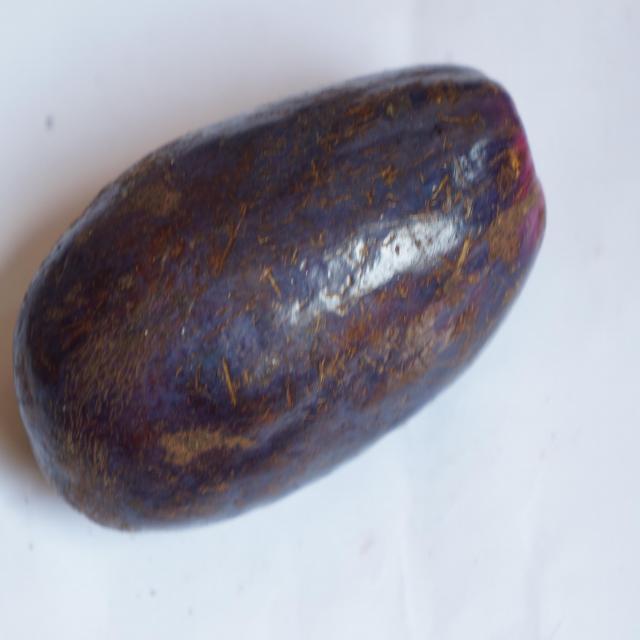
Plum grade: unaffected